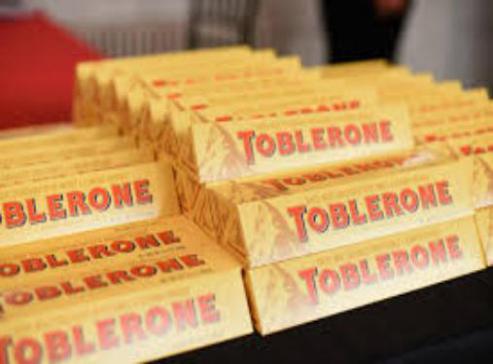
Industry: Food